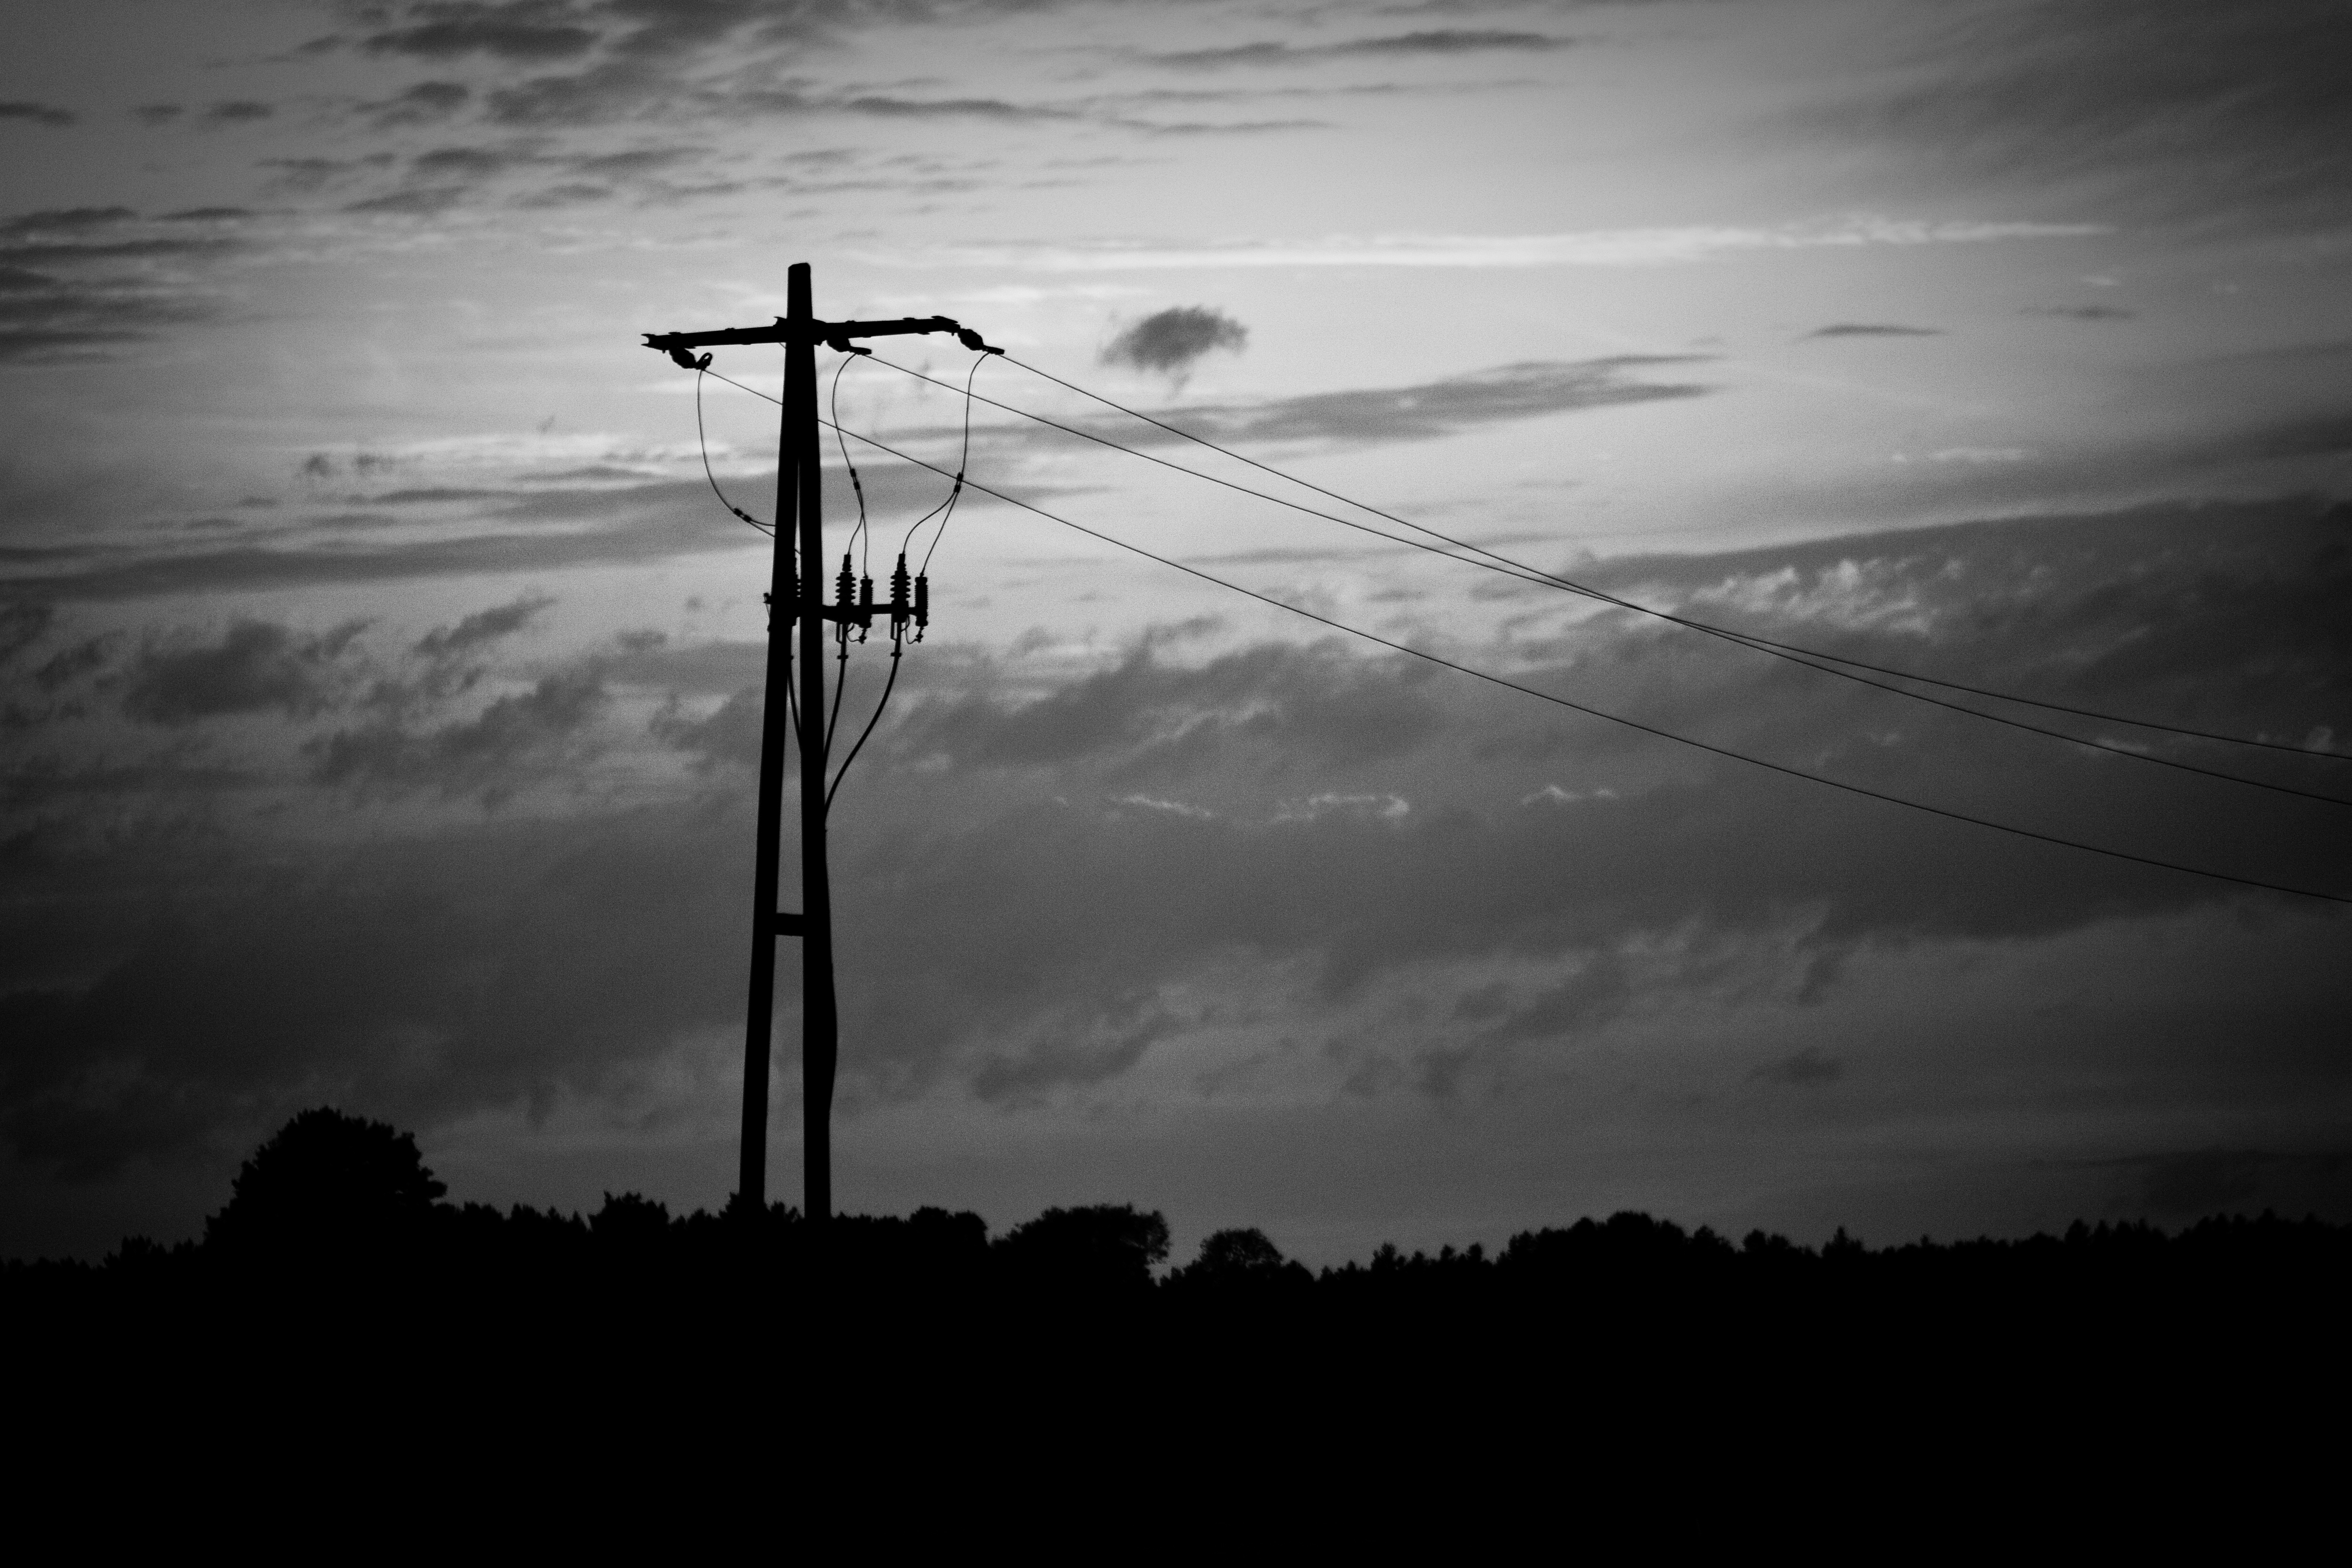
landscape, horizon, light, cloud, black and white, sky, sunlight, wind, dawn, atmosphere, dusk, line, darkness, street light, electricity, monochrome, clouds, gloomy, strommast, meteorological phenomenon, monochrome photography, atmospheric phenomenon, overhead power line